Bolwell

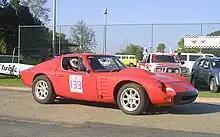
Bolwell Mk VIII Nagari

The Mk VIII, better known as the Bolwell Nagari, was a Ford V8 powered model, offered from 1970. Fully built in the Bolwell factory, it was initially offered in coupe form only, a convertible being available from 1972. Production ceased in 1974 with 100 coupes and 18 convertibles having been produced.